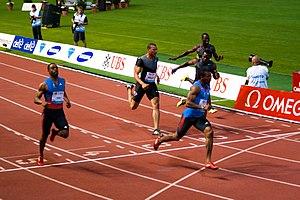
Athletissima 2012 - arrivée du 100m Hommes. Tyson Gay, Ryan Bailey, Yohan Blake, Nesta Carter, Jaysuma Saidy Ndure